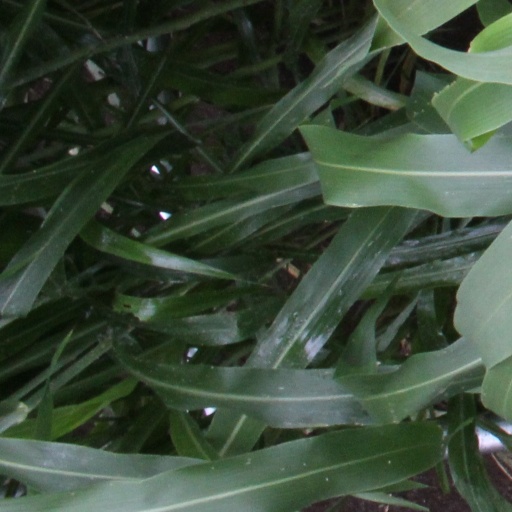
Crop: sorghum